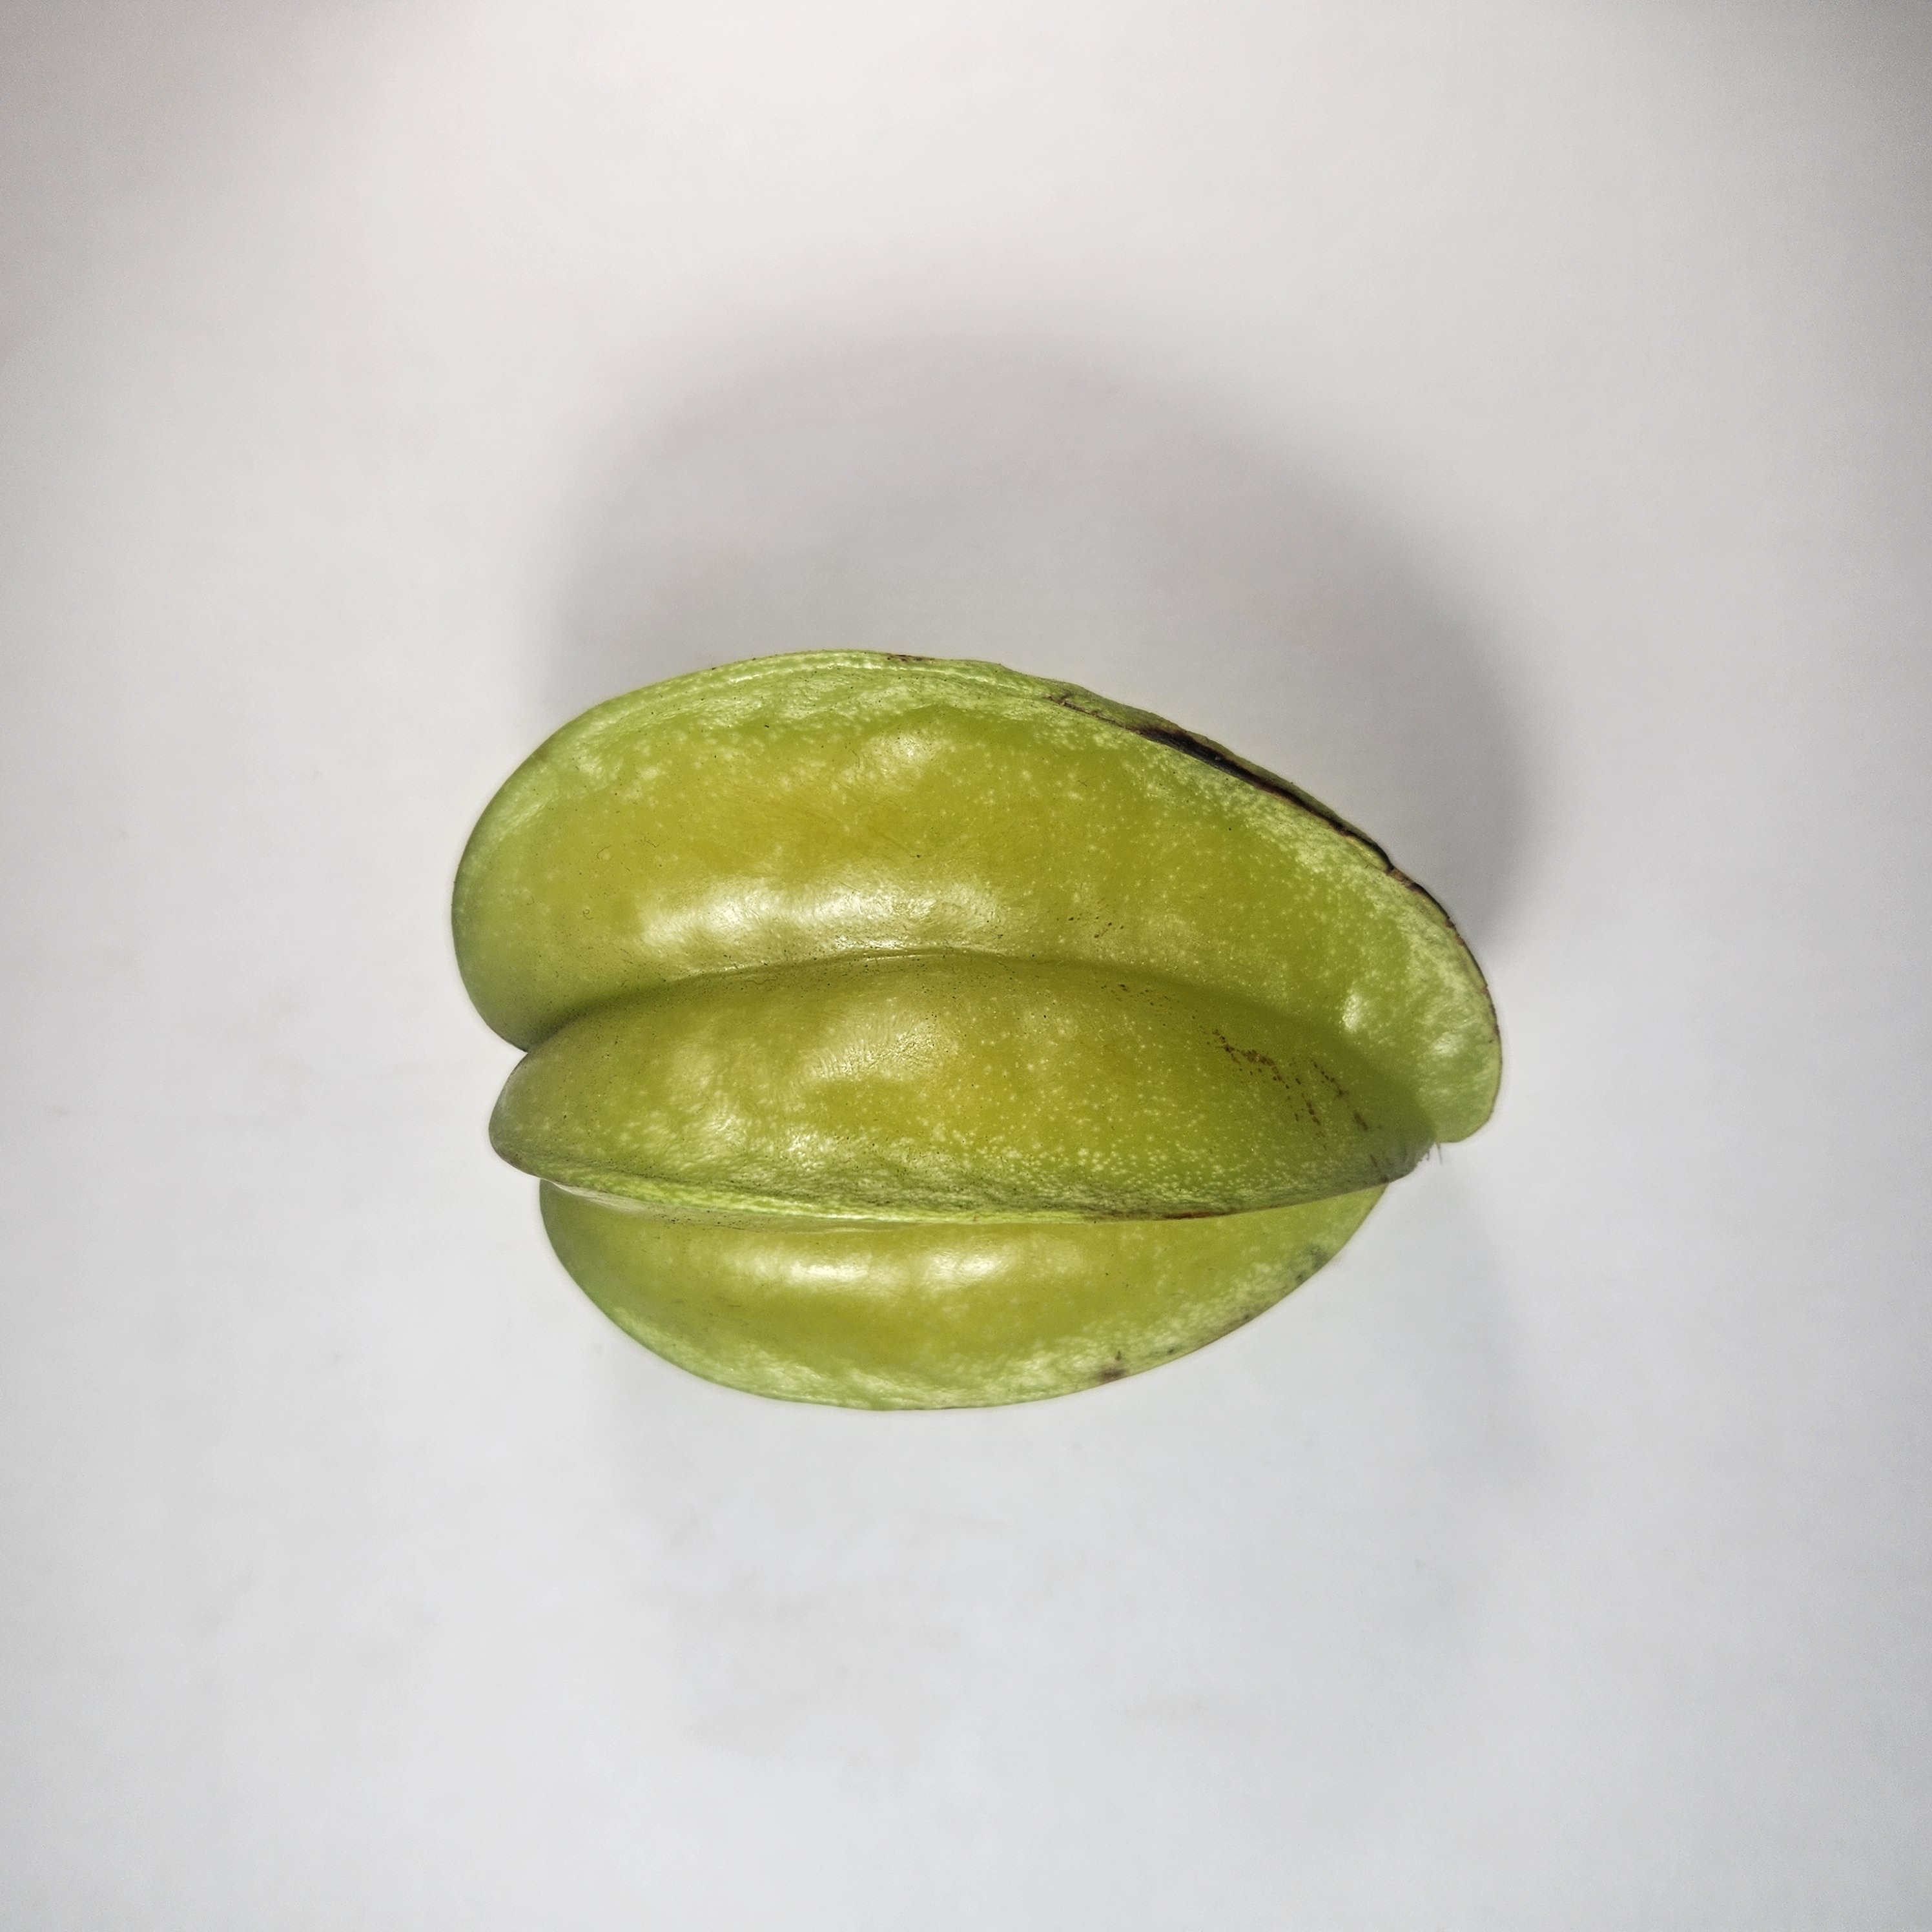
Label: Healthy Fruits